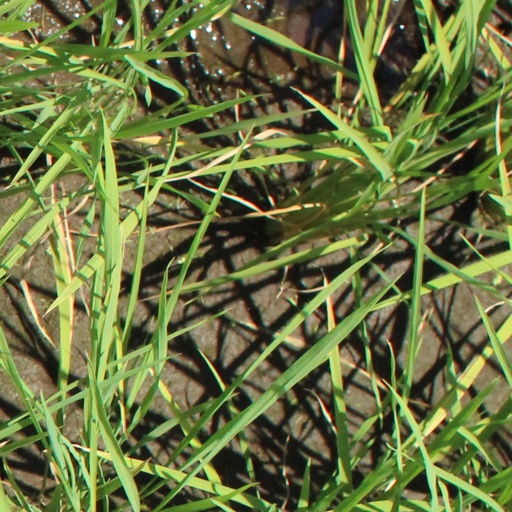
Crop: rice